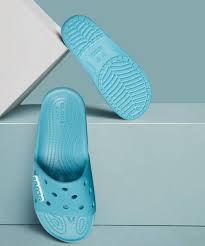
Label: Clog